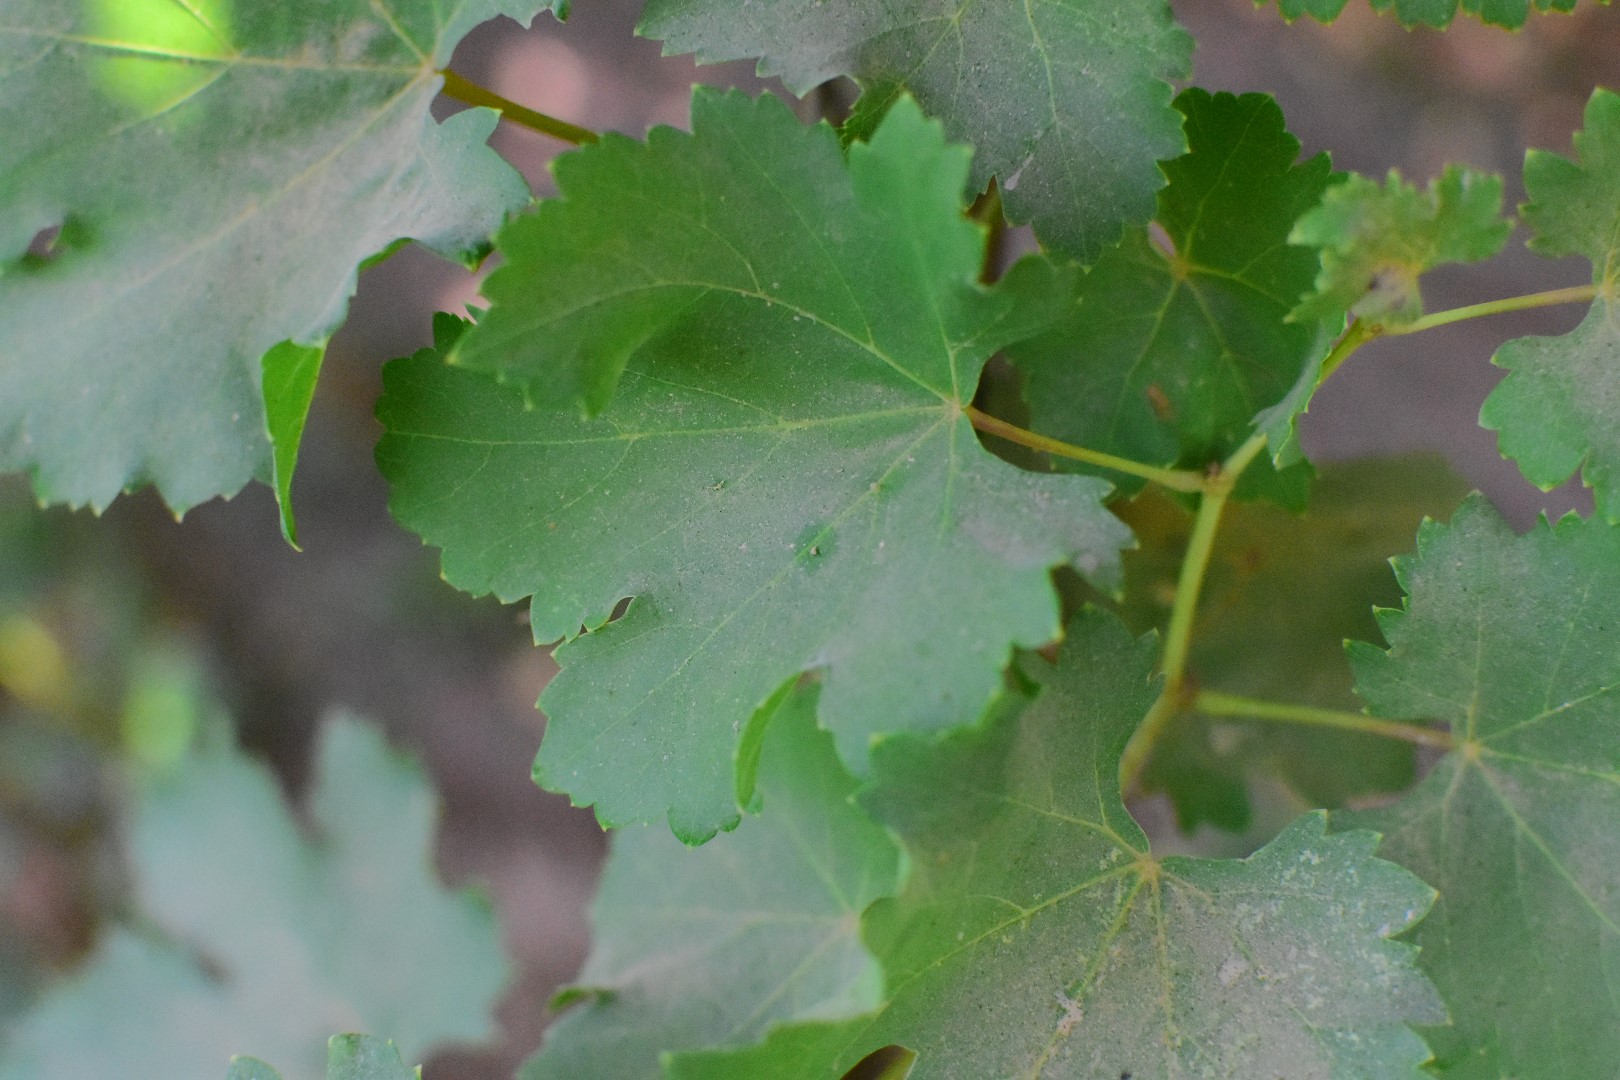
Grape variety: Deas Al-Annz